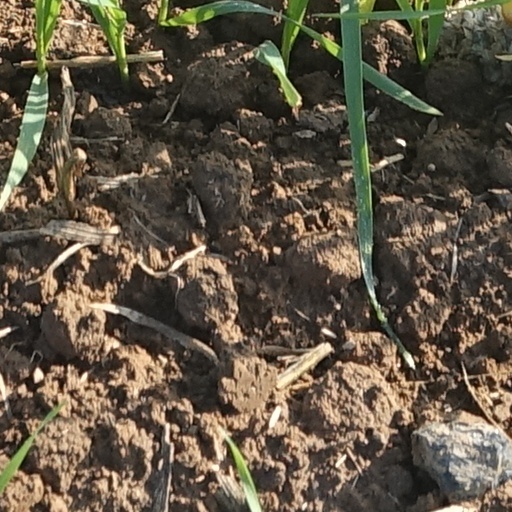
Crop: wheat